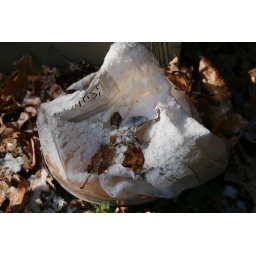
For my lovely eyesore group on Flickr- a bag of builder's sand by the garage...